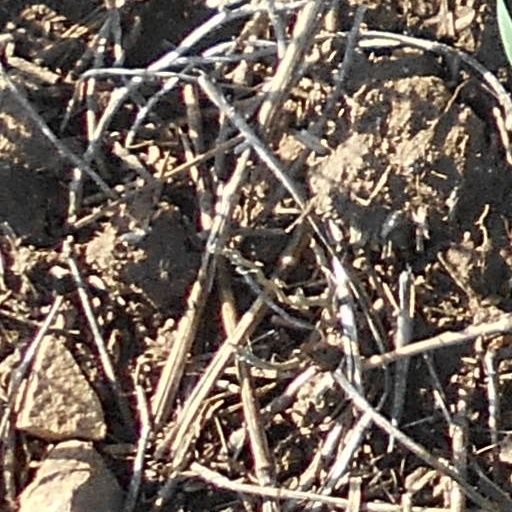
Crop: wheat